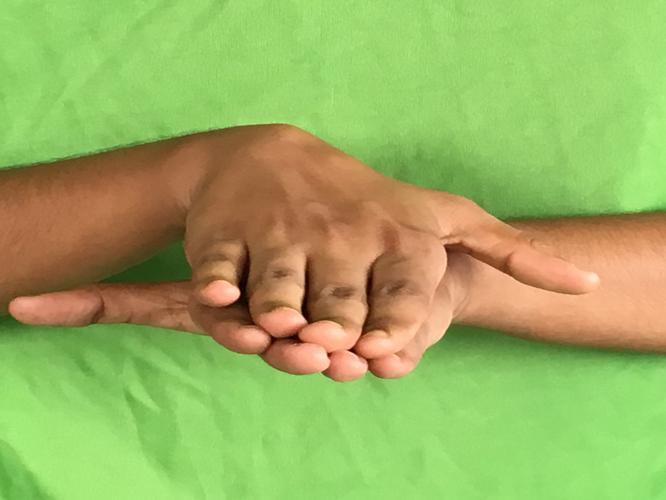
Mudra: Matsya
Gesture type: double_hand